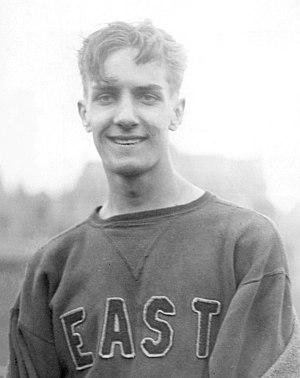
John Alton Claude « Jack » Keller est un athlète américain, spécialiste du 110 m haies.